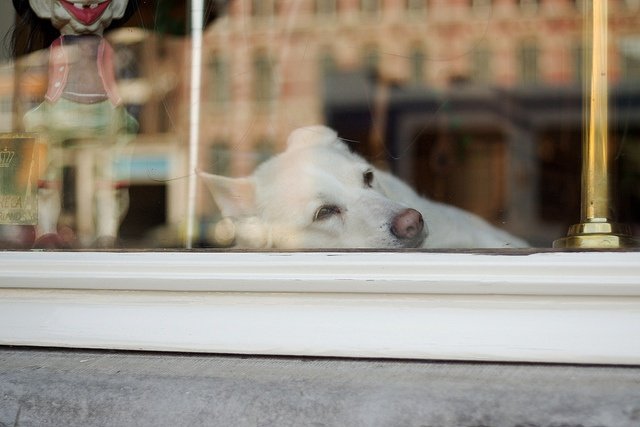
A large white dog laying down and looking out a window.
A white dog laying down and looking out a window.
A sleepy white dog peers out the window.
A sleepy dog rests its face on a windows.
A white dog laying on his side in a window.